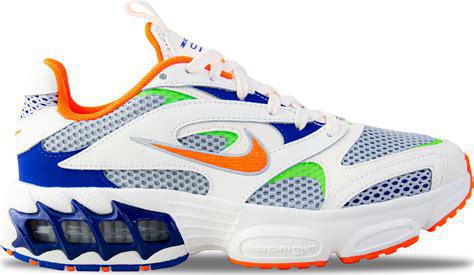
Brand: Nike
Model: Zoom Air Fire